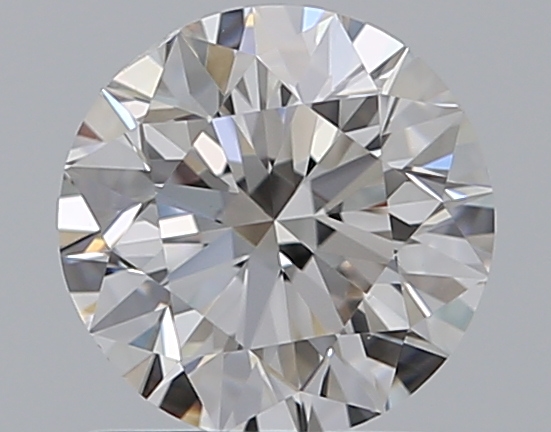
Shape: round
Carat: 0.9
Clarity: VS1
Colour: H
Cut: EX
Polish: VG
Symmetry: VG
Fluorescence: N
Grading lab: GIA
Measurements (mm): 6.13 x 6.19 x 3.86